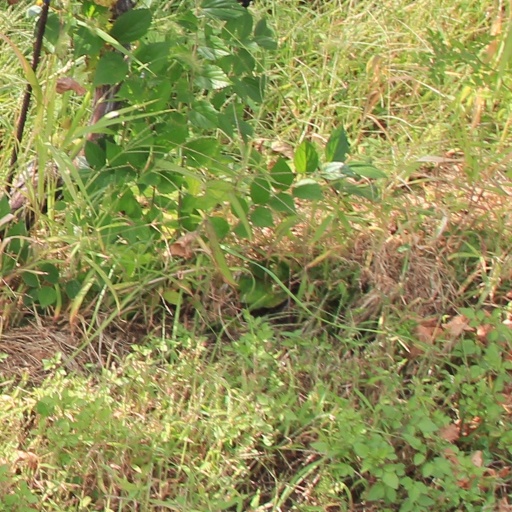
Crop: grape